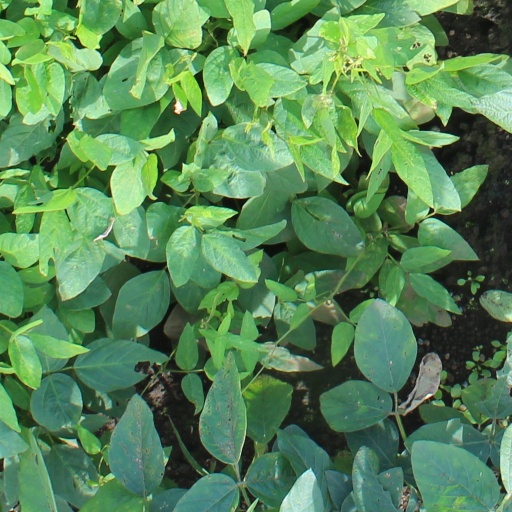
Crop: soybean